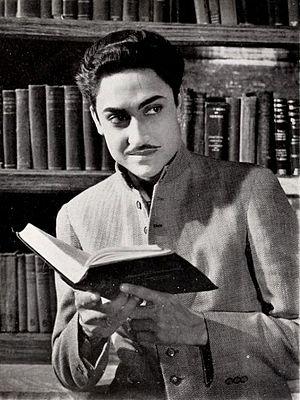
Ashok Kumar dans Nirmala (1938)
Nirmala est un film dramatique indien réalisé par Franz Osten, produit par Bombay Talkies et sorti en 1938. Il plonge le spectateur dans une Inde aisée et étonnamment moderne, pourtant toujours à la merci de croyances immémoriales.